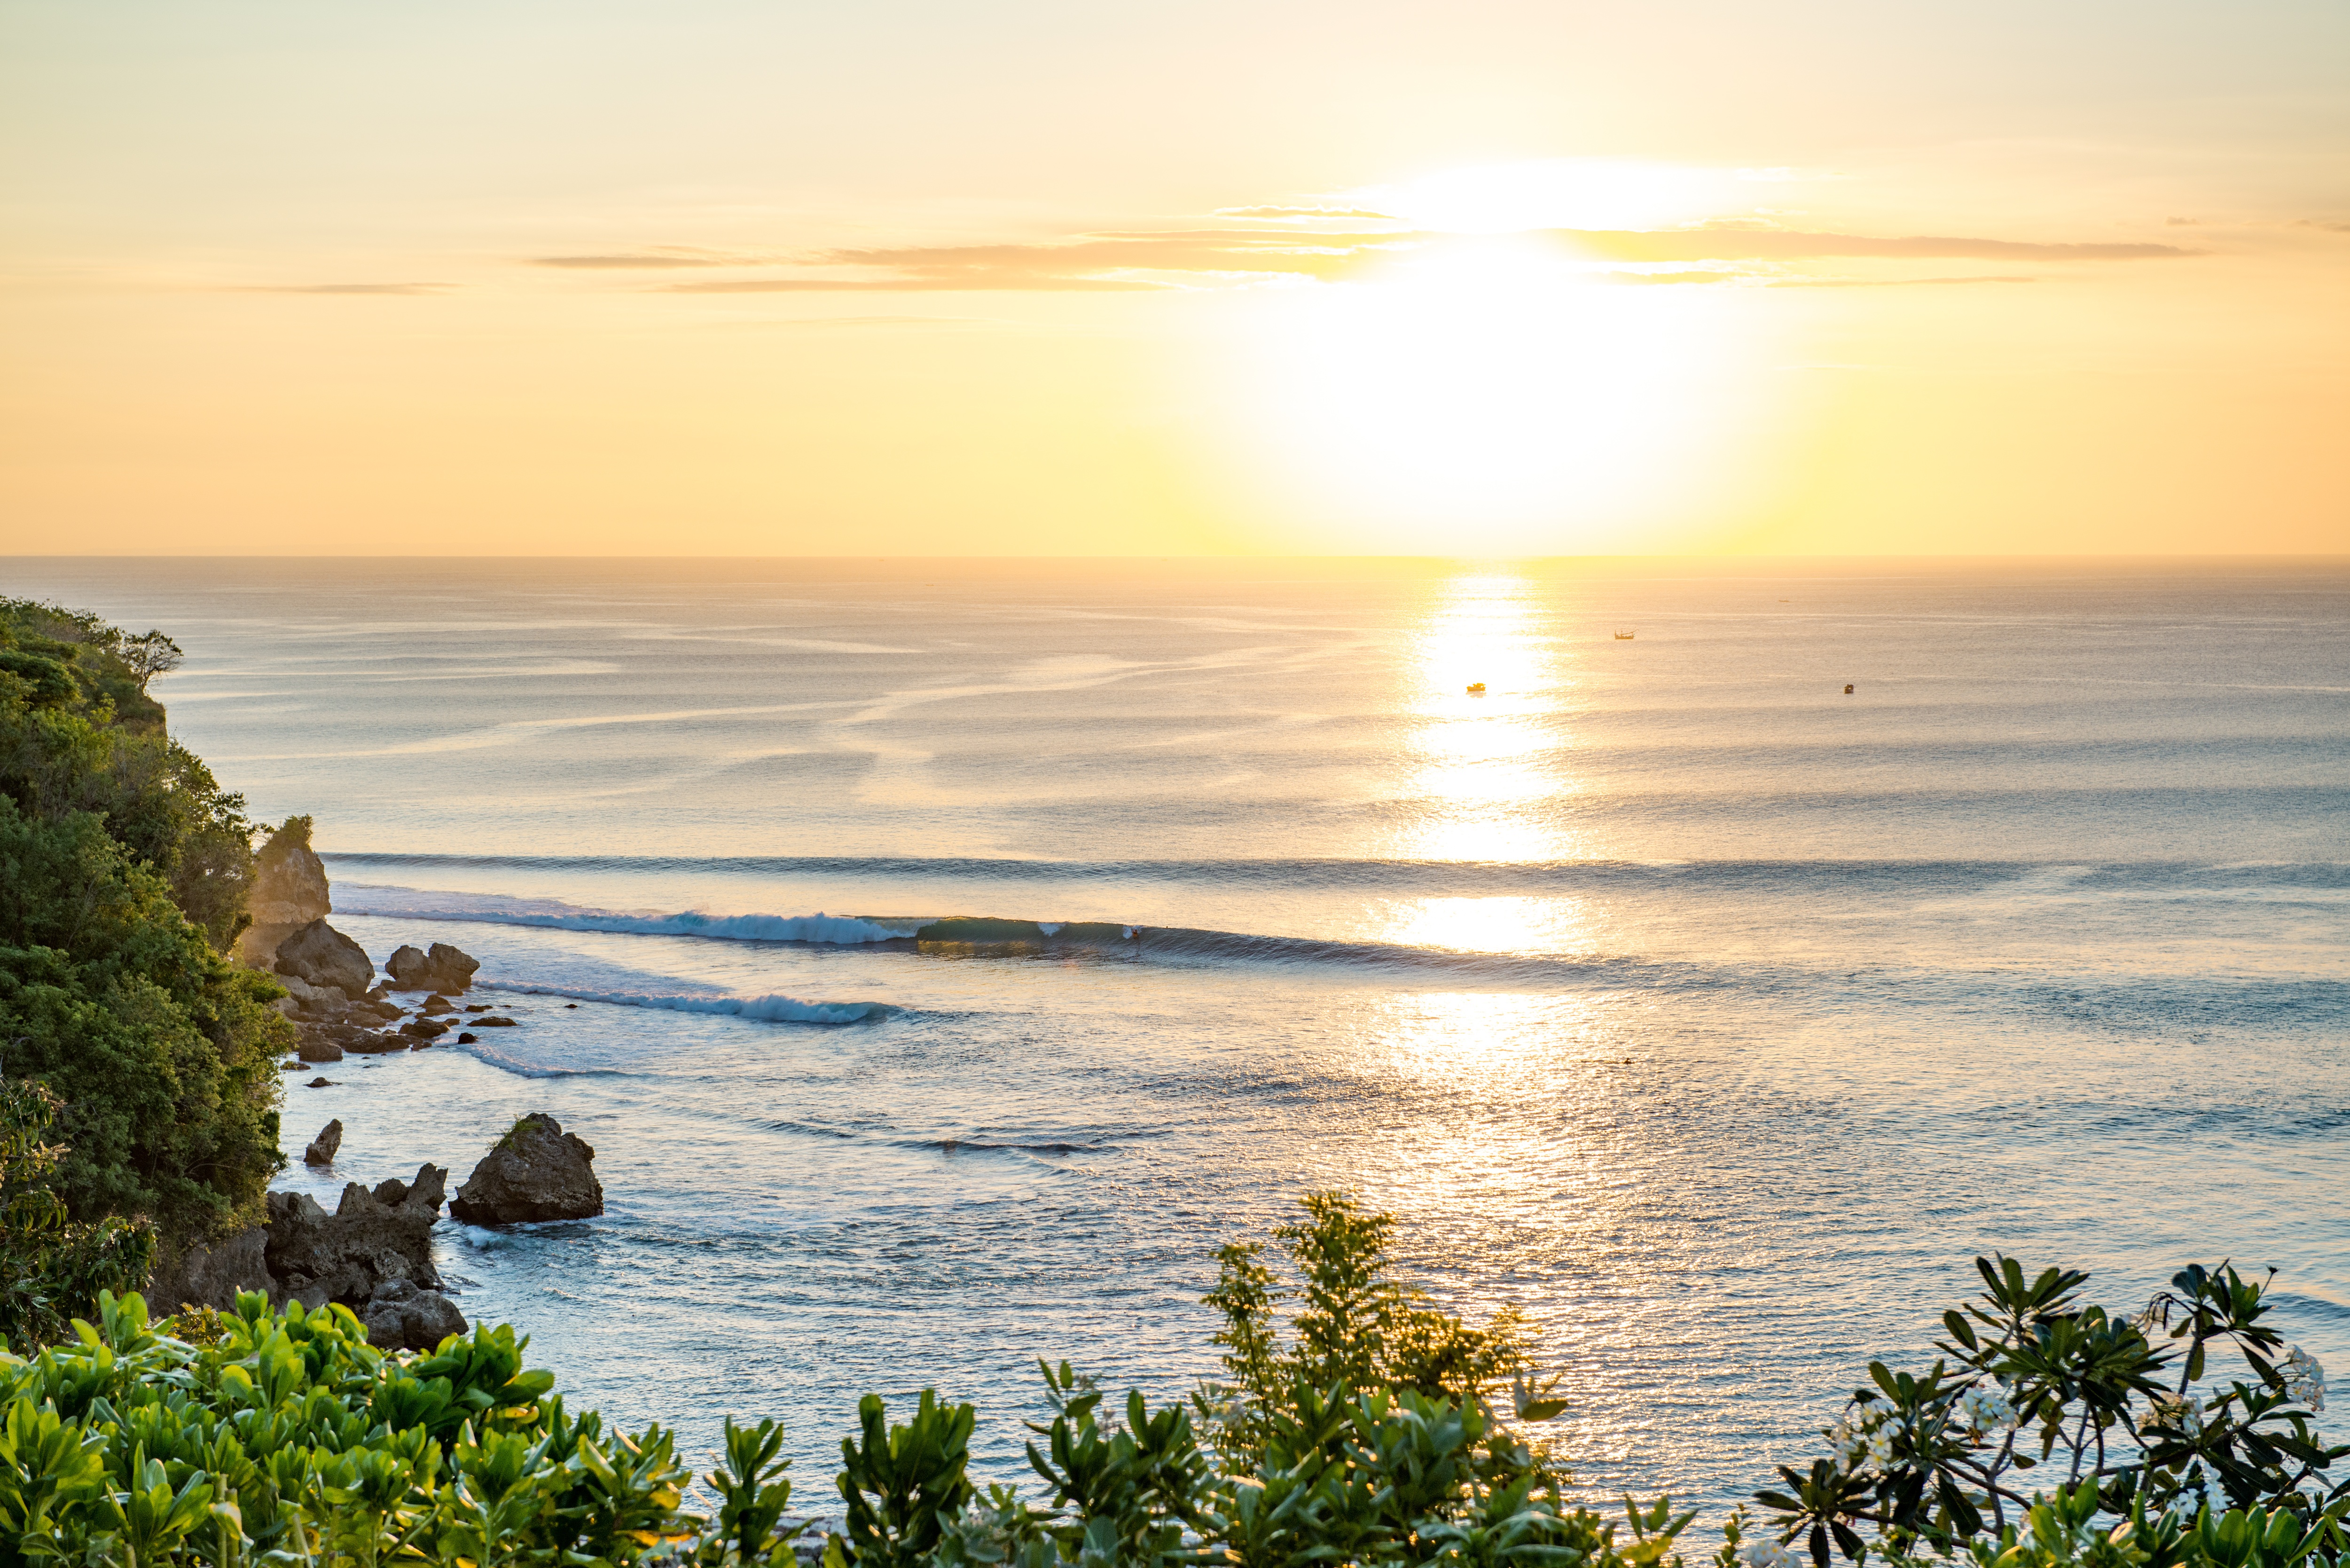
beach, sea, coast, ocean, horizon, cloud, sunrise, sunset, sunlight, morning, shore, wave, dawn, vacation, dusk, reflection, bay, body of water, wind wave